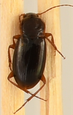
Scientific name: Calathus advena
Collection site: Rocky Mountains NEON (RMNP), plot RMNP_007